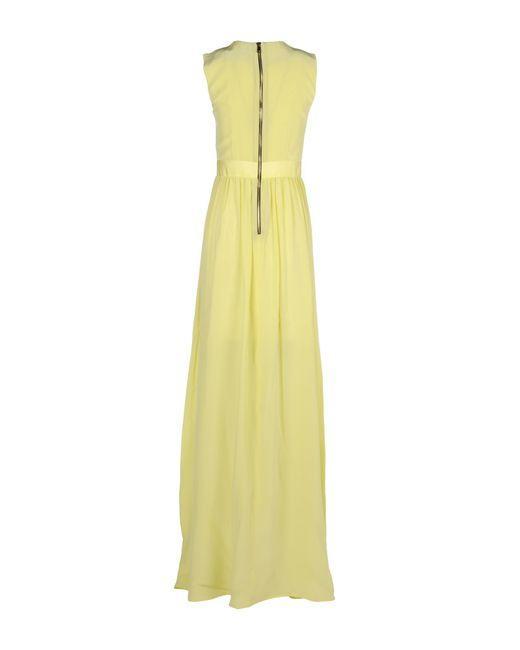
Wunderschönes gelbes Damen-Ballkleid aus Spitze